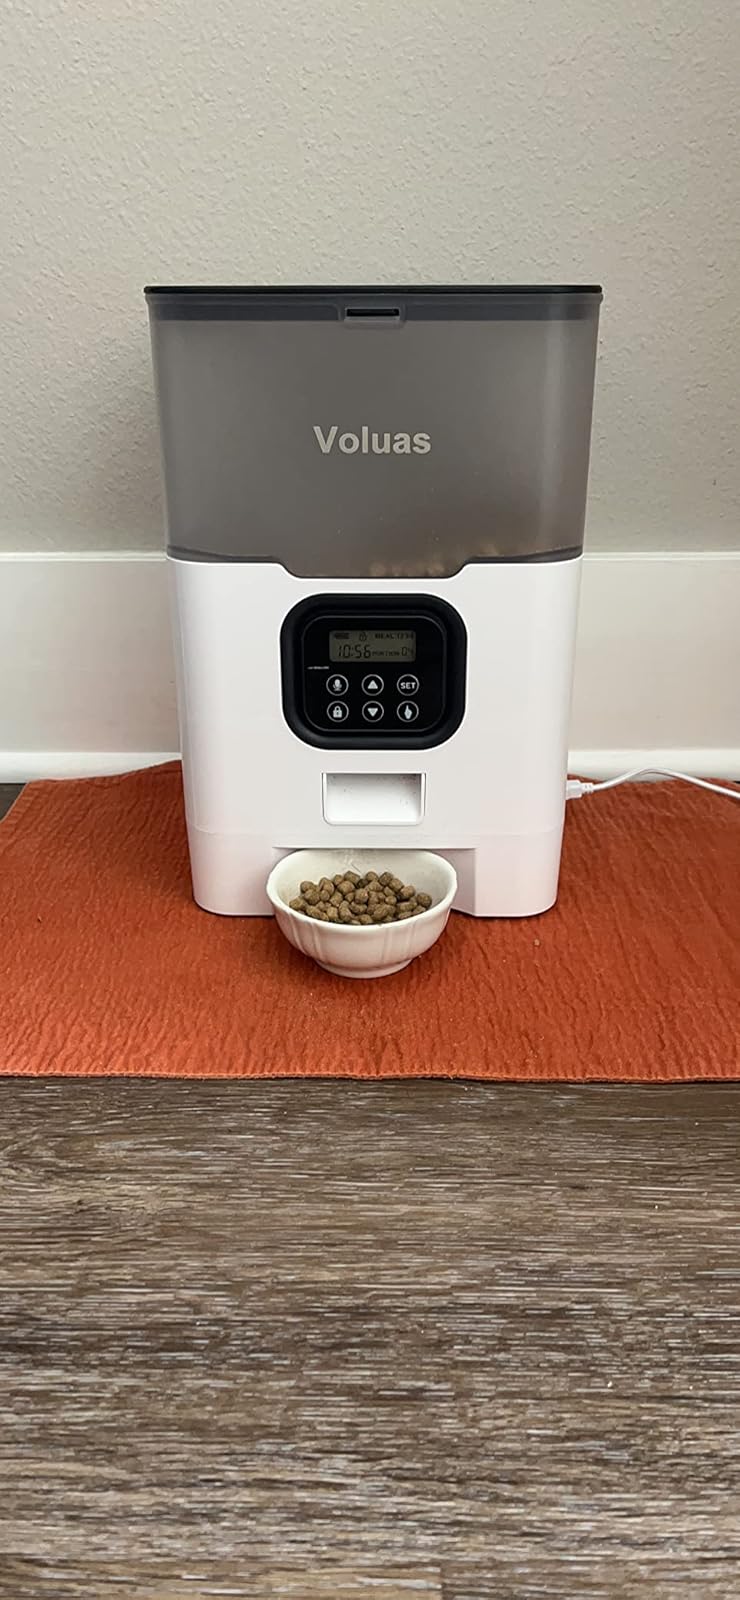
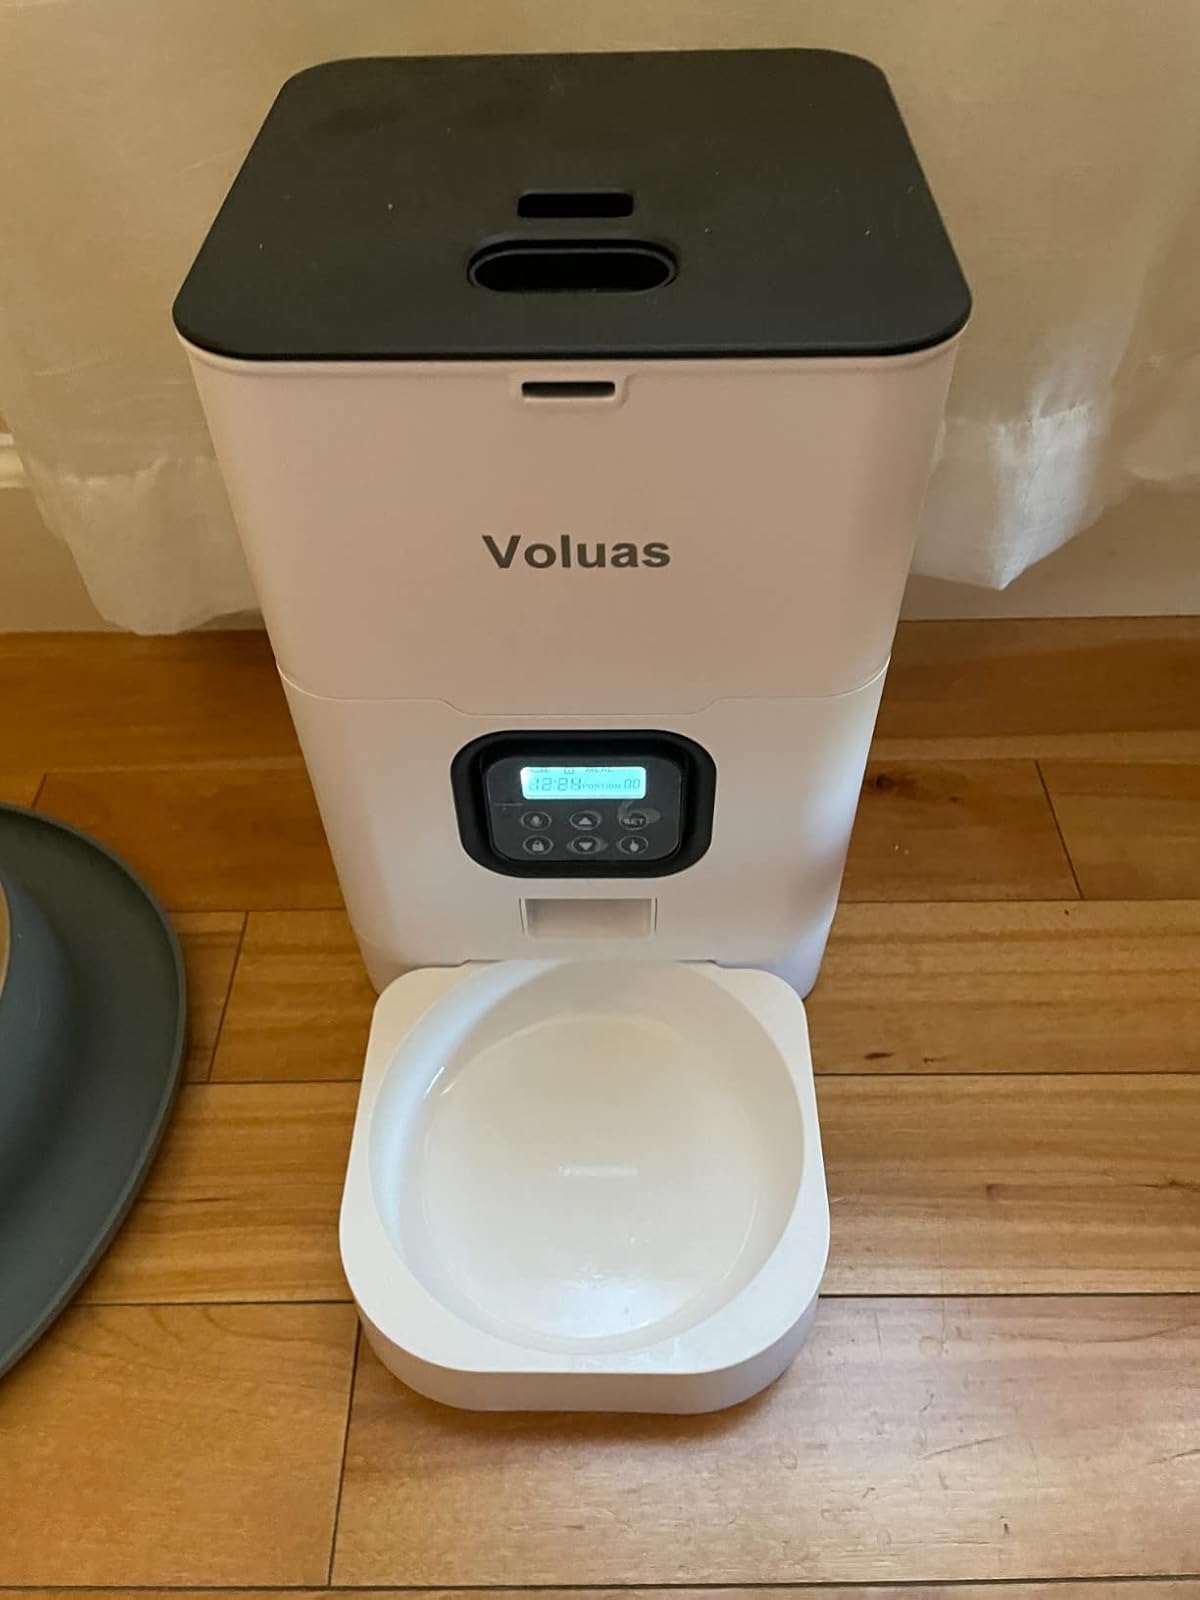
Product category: items_feeder
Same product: no